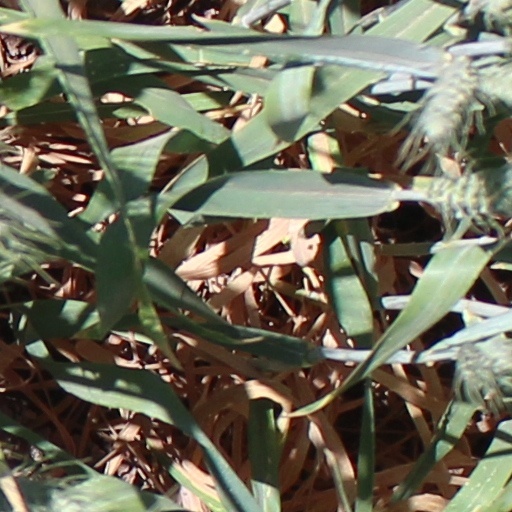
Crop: wheat